Already (song)

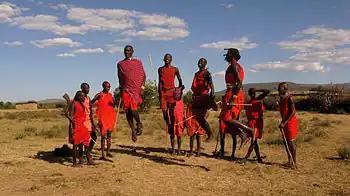
Choreography in the video was inspired by the adumu jumping dance of the Maasai people.

Members of the Accra-based dance school Dance With Purpose (DWP) Academy were recruited for the video. In 2019, the DWP Academy posted their own choreography for the song after it was first released. This caught the attention of Beyoncé and her team reached out to them to invite them to feature in "Black Is King". Stephen Ojo and Caleb Bonney of dance group AVO (Africa's Very Own) Boyz worked with American choreographer JaQuel Knight on the choreography for the video. Ojo and Bonney showed Knight choreography to the track that they had made a few days prior for a class they were teaching. They then taught Beyoncé the choreography, including several dance styles from throughout Africa, such as the Gbese, Poco and Kpakujemu from Nigeria, the C’est Moi from Ivory Coast, and the network from Ghana. Ojo said that his aim for the choreography "was to make sure the moves we were bringing out were properly represented and danced in the right way. I wanted to make sure Africa was being represented properly and not diluted." Ojo commented on his experience working with Beyoncé, saying: "She was a very good student. Paying homage to the originators, paying respect to our culture—some people might not care. But she was very receptive. She was being respectful the whole time, listening. And every move was clean, sharp, crisp." A scene where black men in purple suits jumping up and down in unison is a reference to the adumu Maasai jumping dance of Kenya and Tanzania, a ceremony in which men in a circle compete for who can jump the highest with a straight posture.